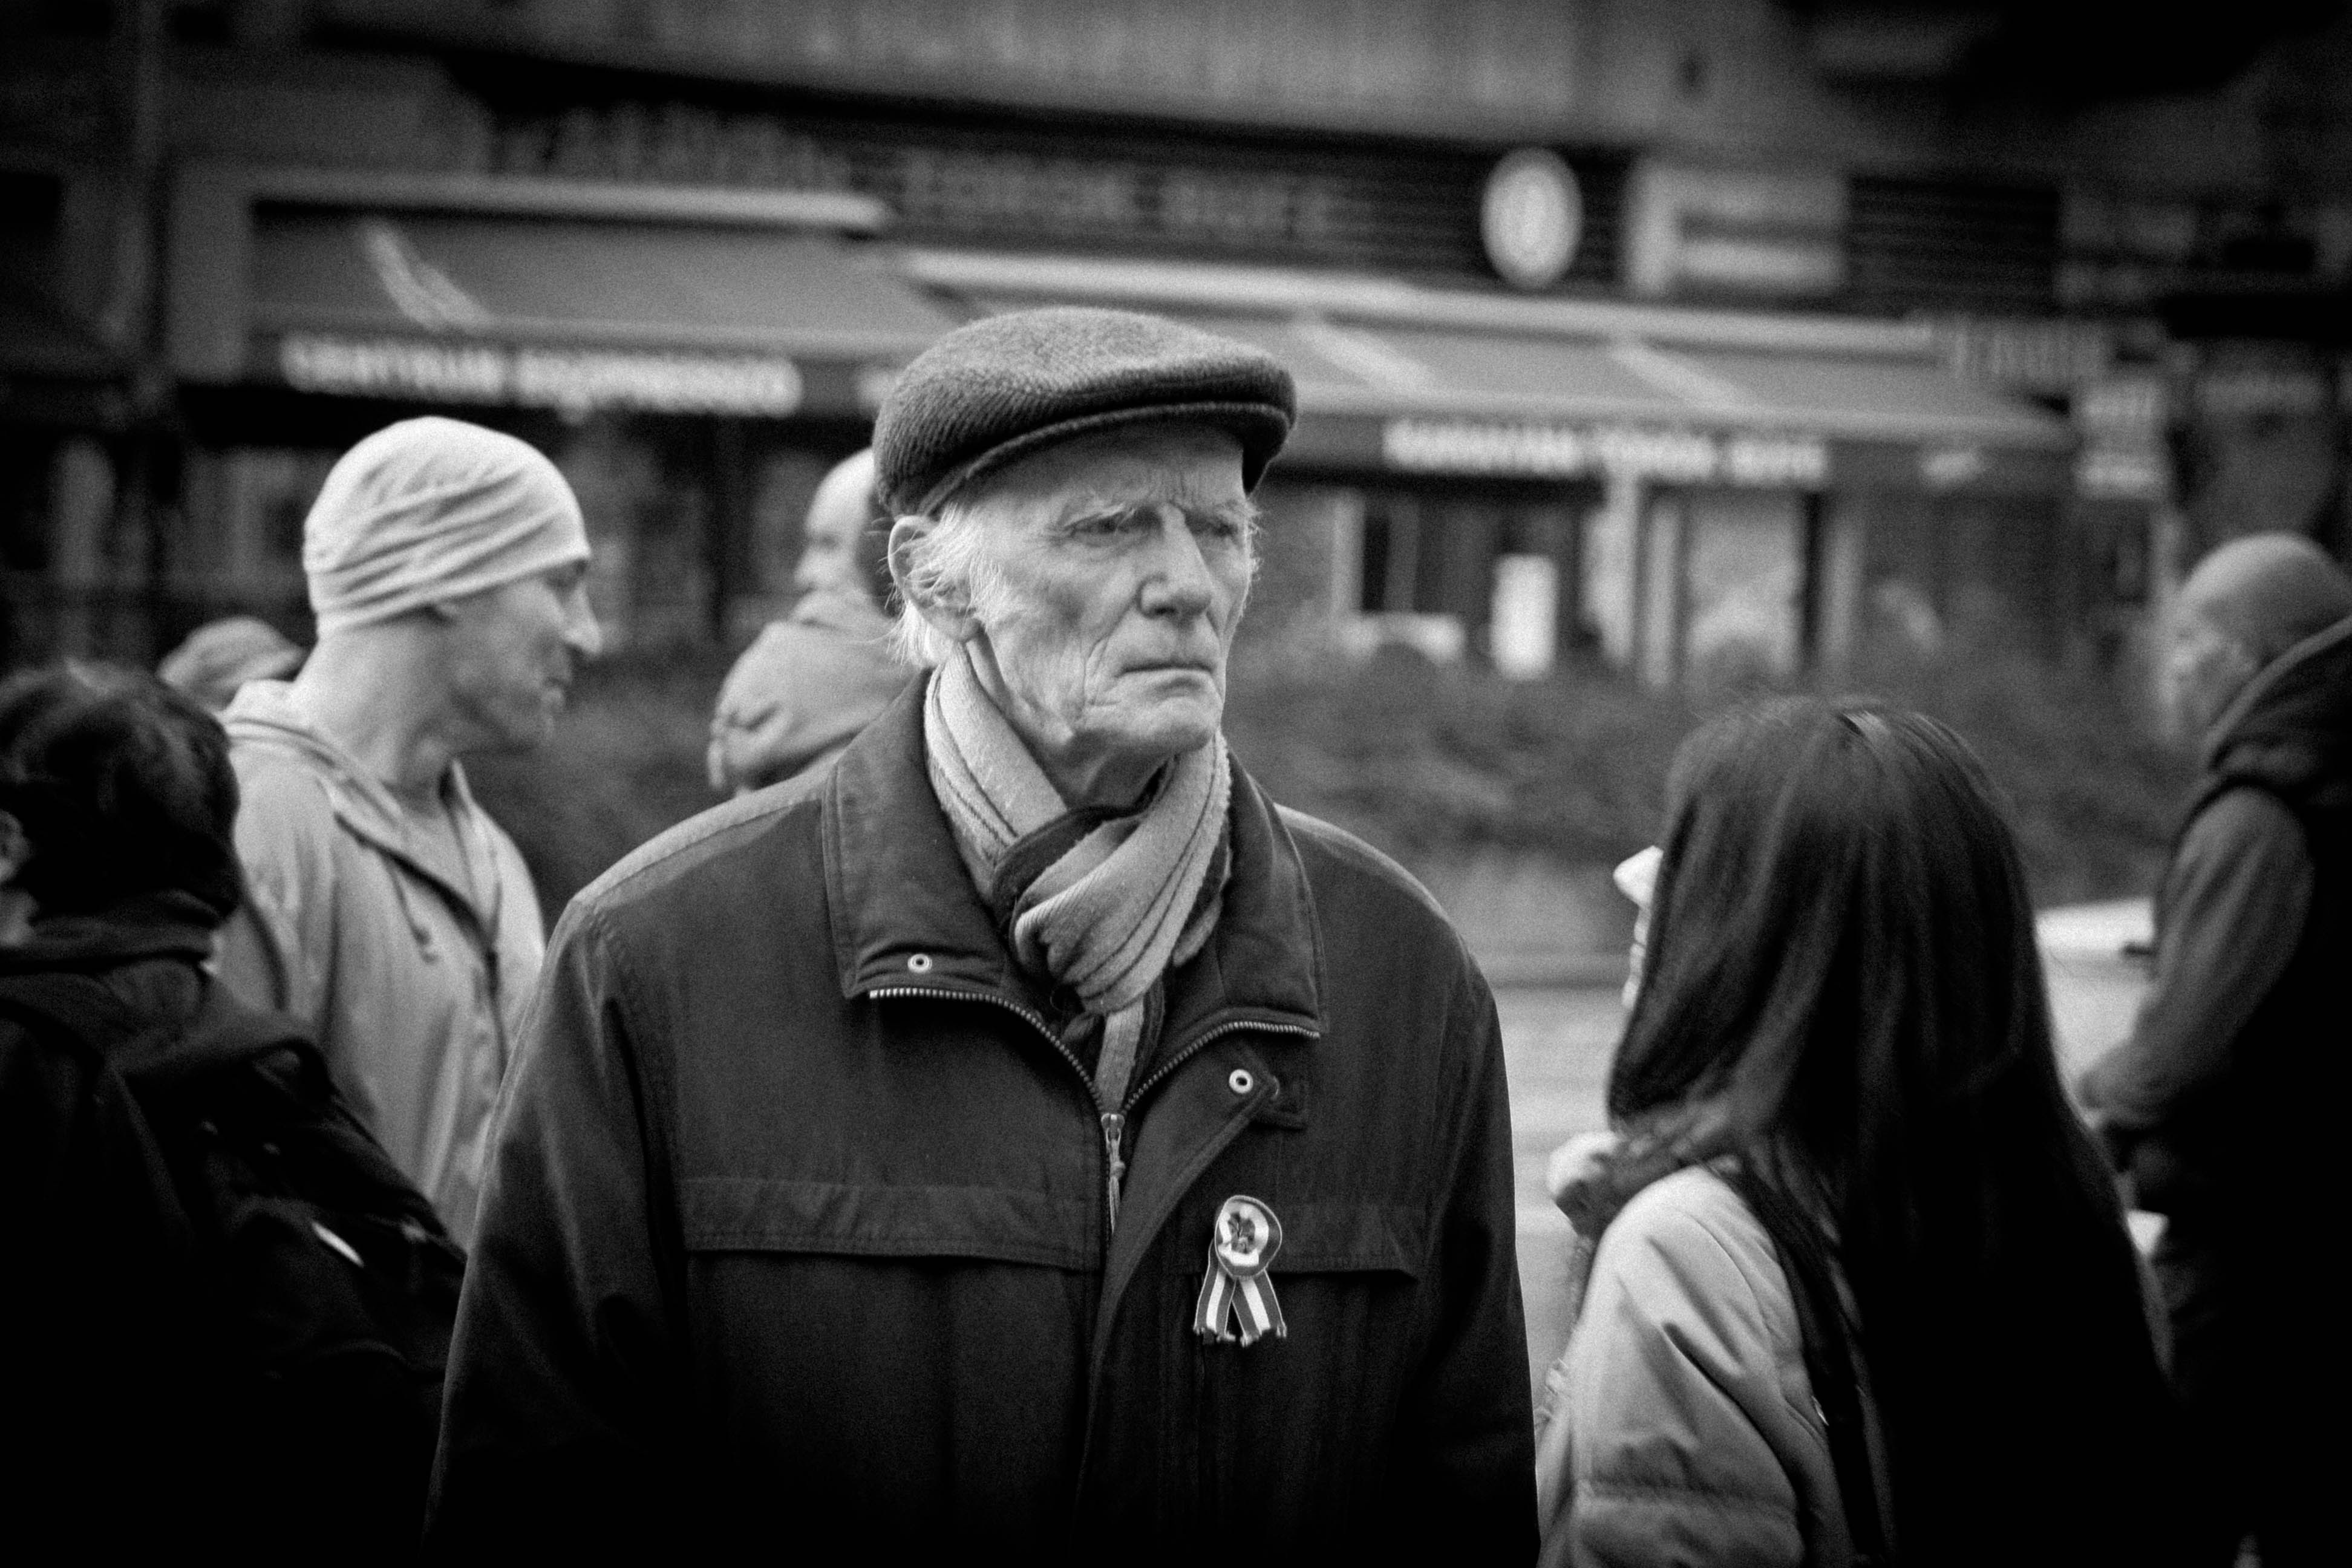
person, black and white, people, street, photography, city, crowd, europe, black, monochrome, photograph, budapest, hungary, demonstration, hungarian, magyar, monochrome photography, demonstrator, film noir